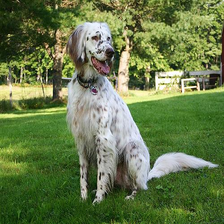
Species: dog
Breed: english setter